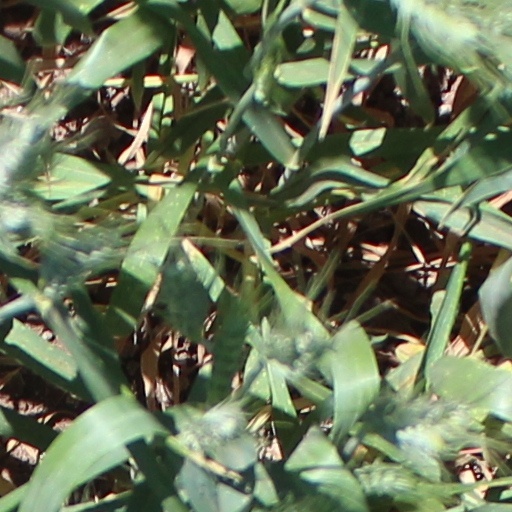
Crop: wheat